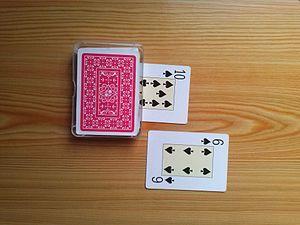
Dans l'image nous pouvons voir une carte au-dessous d'un jeux en 90º typique du jeu Durak. En plus et à côté, nous voyons une autre carte de valeur inférieure et de la même couleur.